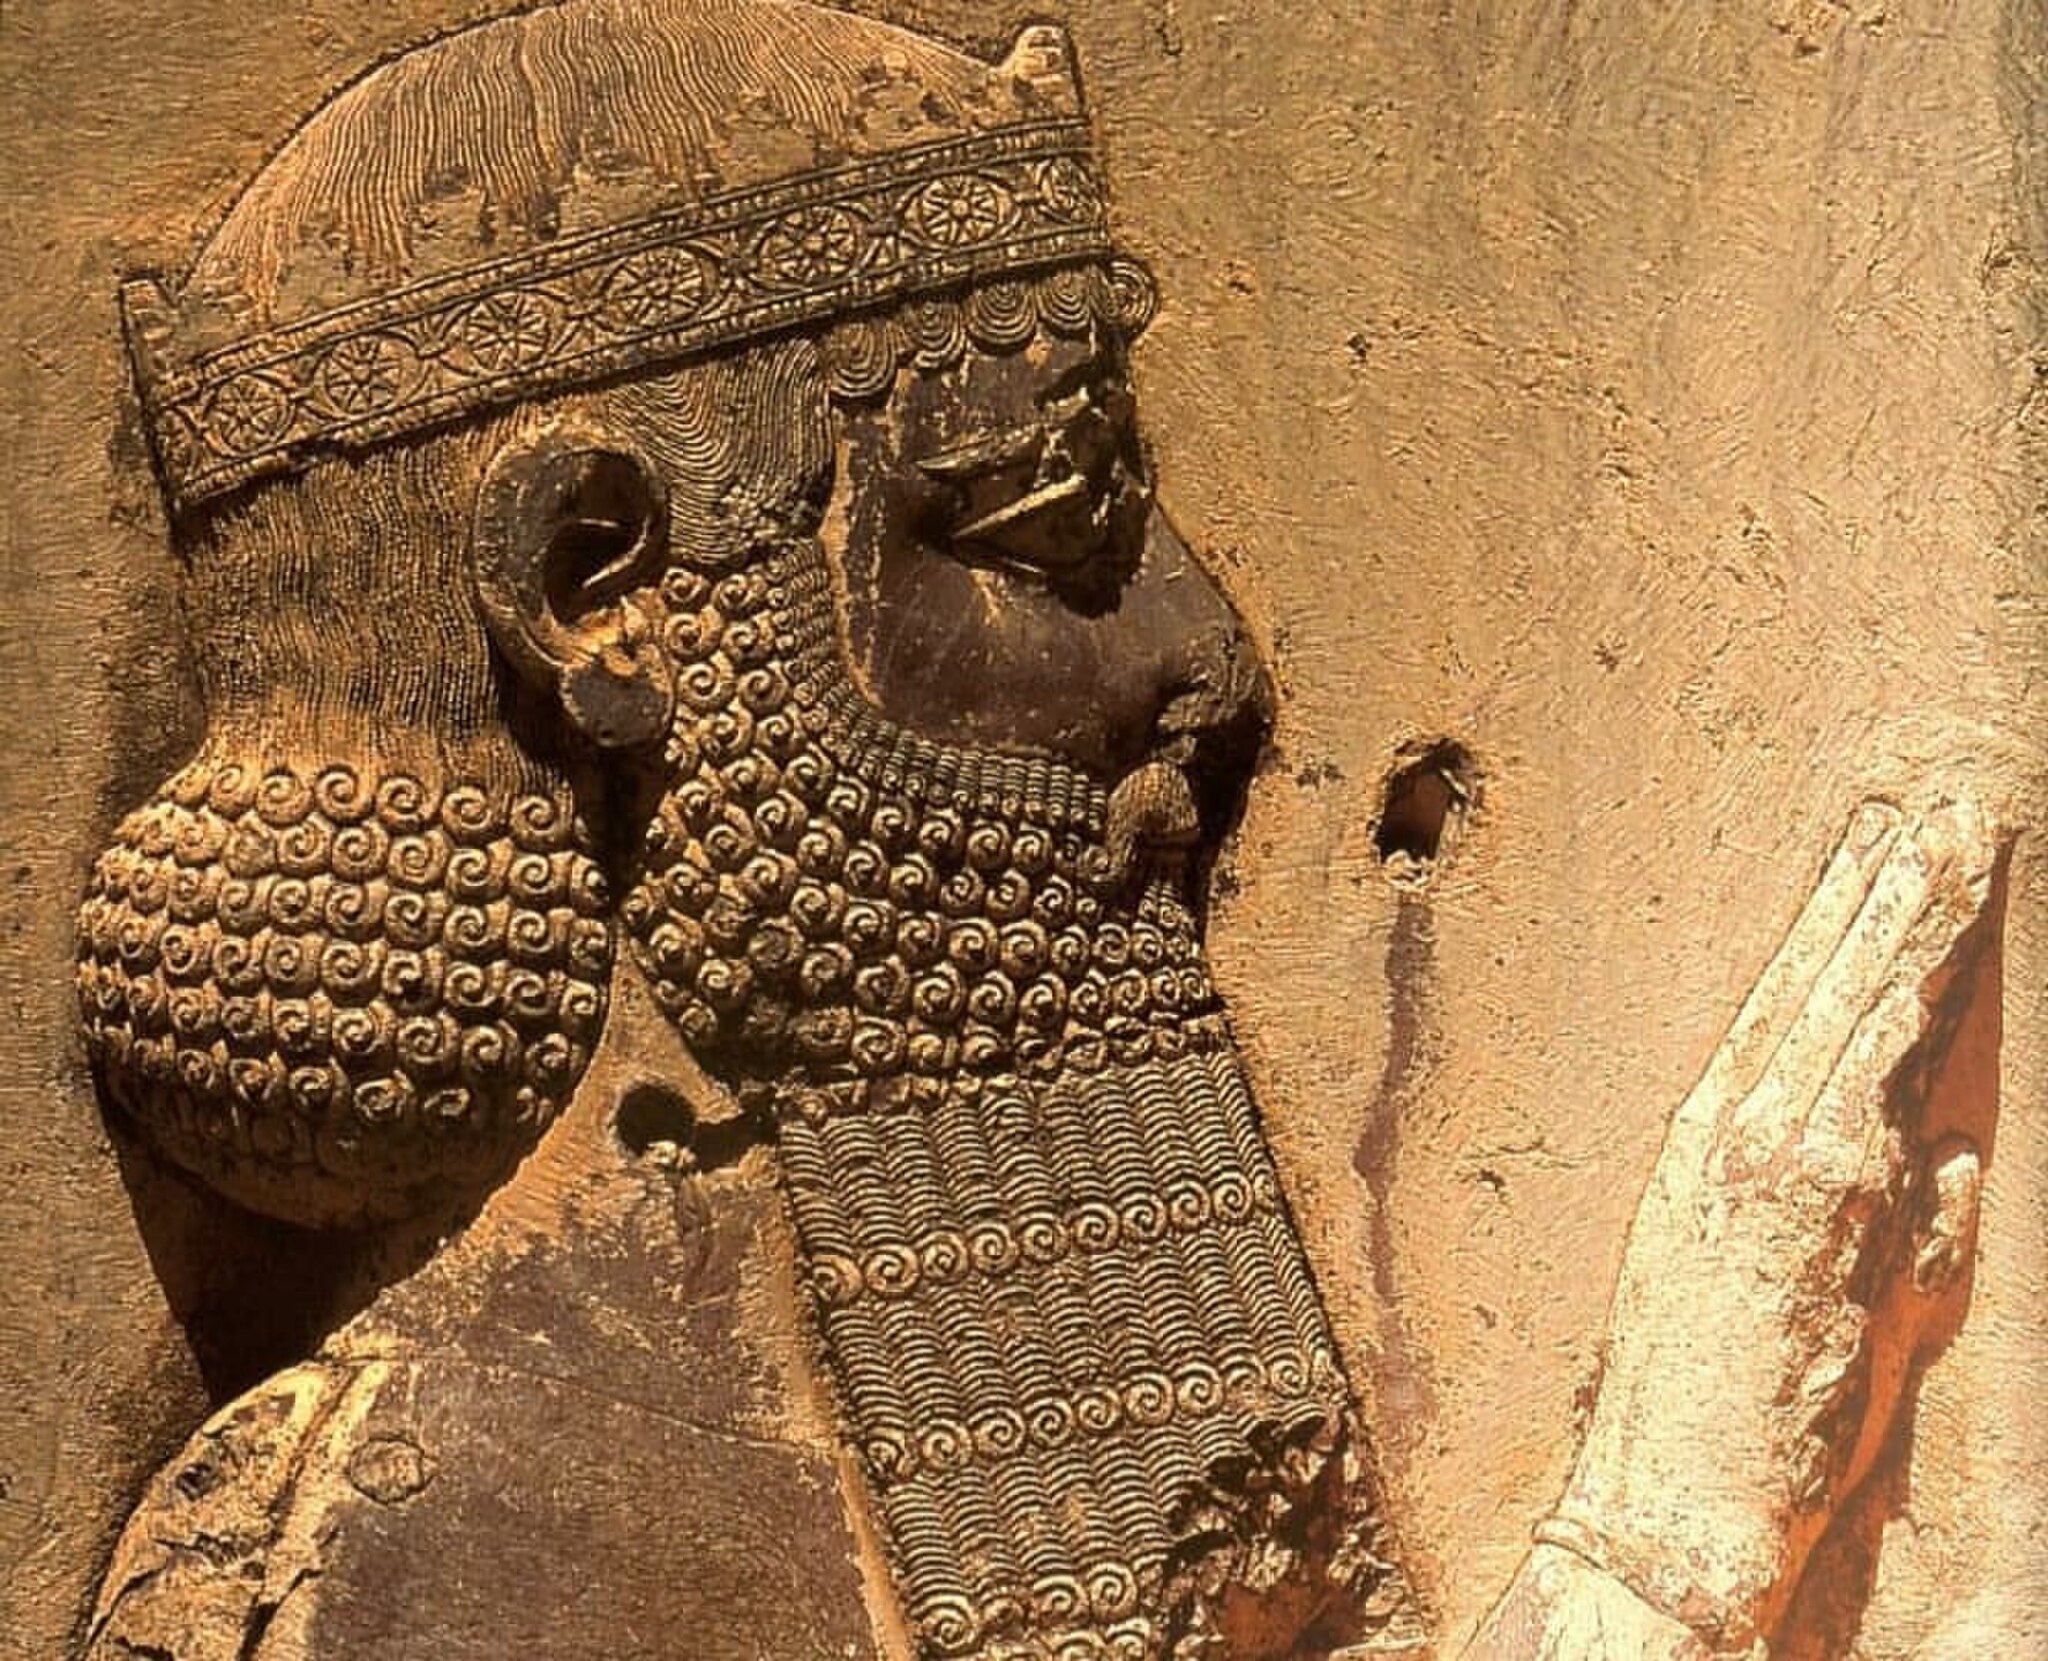
Title: Darius the gerat
Description: Darius the gerat
Date: 2020-01-08
Categories: Behistun Inscription, Self-published work